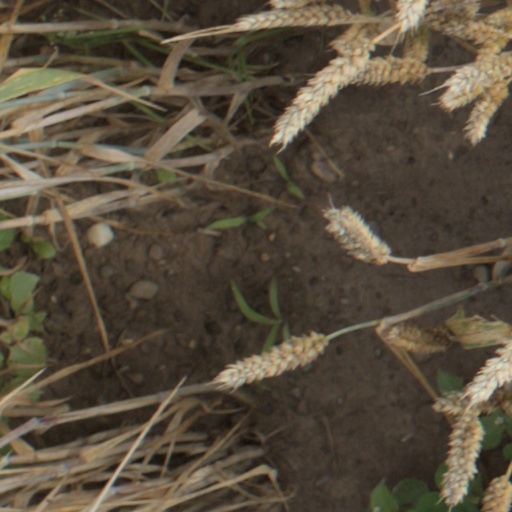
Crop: wheat